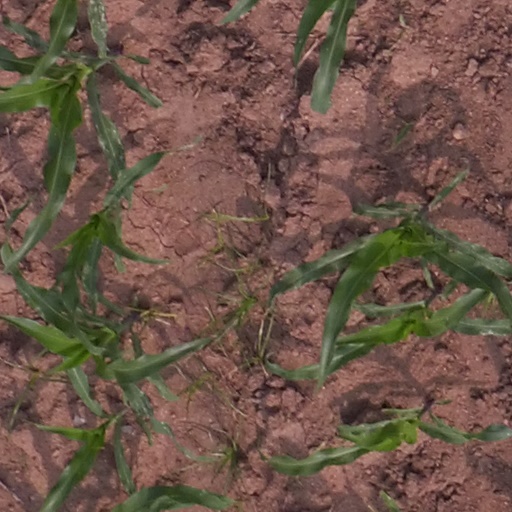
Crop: maize; corn